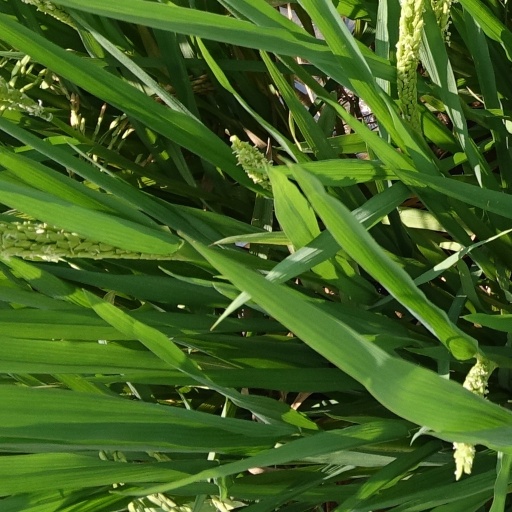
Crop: rice